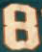
Number: 8